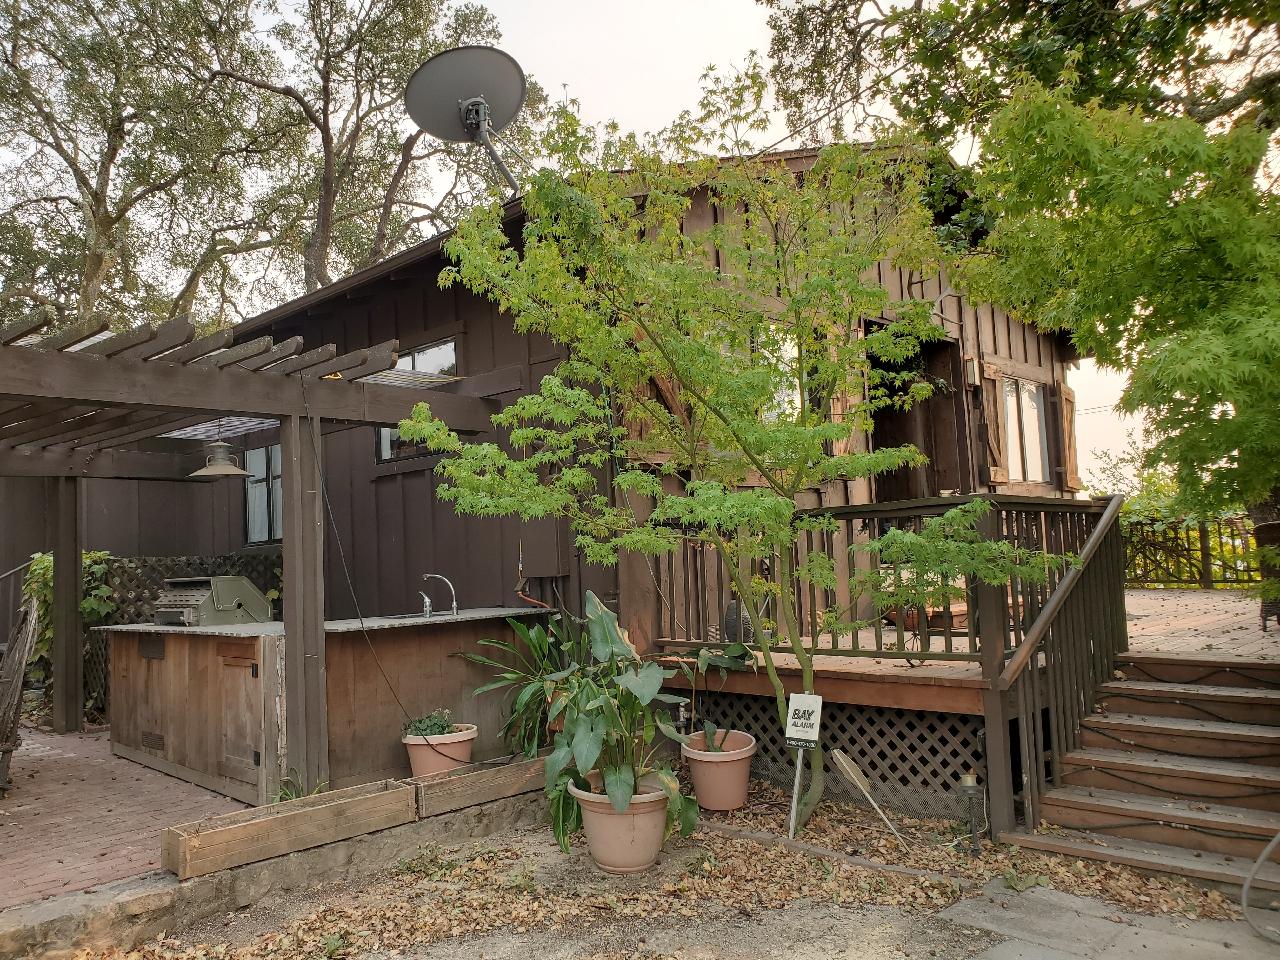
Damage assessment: no_damage